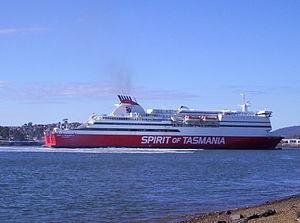
Le Mega Express Four est un ferry rapide du groupe Corsica Ferries - Sardinia Ferries. Construit entre 1994 et 1995 par les chantiers Schichau-Seebeckwerft en Allemagne pour la compagnie grecque Superfast Ferries, il portait initialement le nom de Superfast II. Mis en service en juin 1995 entre la Grèce et l'Italie, il était à l'époque avec son jumeau l'un des car-ferries les plus sophistiqués au monde. Vendu en 2003 à la compagnie australienne TT-Line, il est renommé Spirit of Tasmania III et navigue entre l'Australie continentale et la Tasmanie sous les couleurs de Spirit of Tasmania de 2004 à 2006 avant que son exploitation ne soit interrompue, faute de rentabilité. Propriété de l'armateur bastiais Corsica Ferries depuis 2006, il est exploité depuis lors sur différentes lignes, principalement vers la Corse depuis la France continentale et l'Italie mais aussi vers la Sardaigne et plus récemment vers Majorque et la Sicile.
Spirit of Tasmania est une compagnie de navigation maritime australienne détenue par le gouvernement de Tasmanie. Fondée en 1985, l'entreprise assure le transport de passagers, de véhicules et de fret en car-ferry entre les États australiens du Victoria et de Tasmanie.